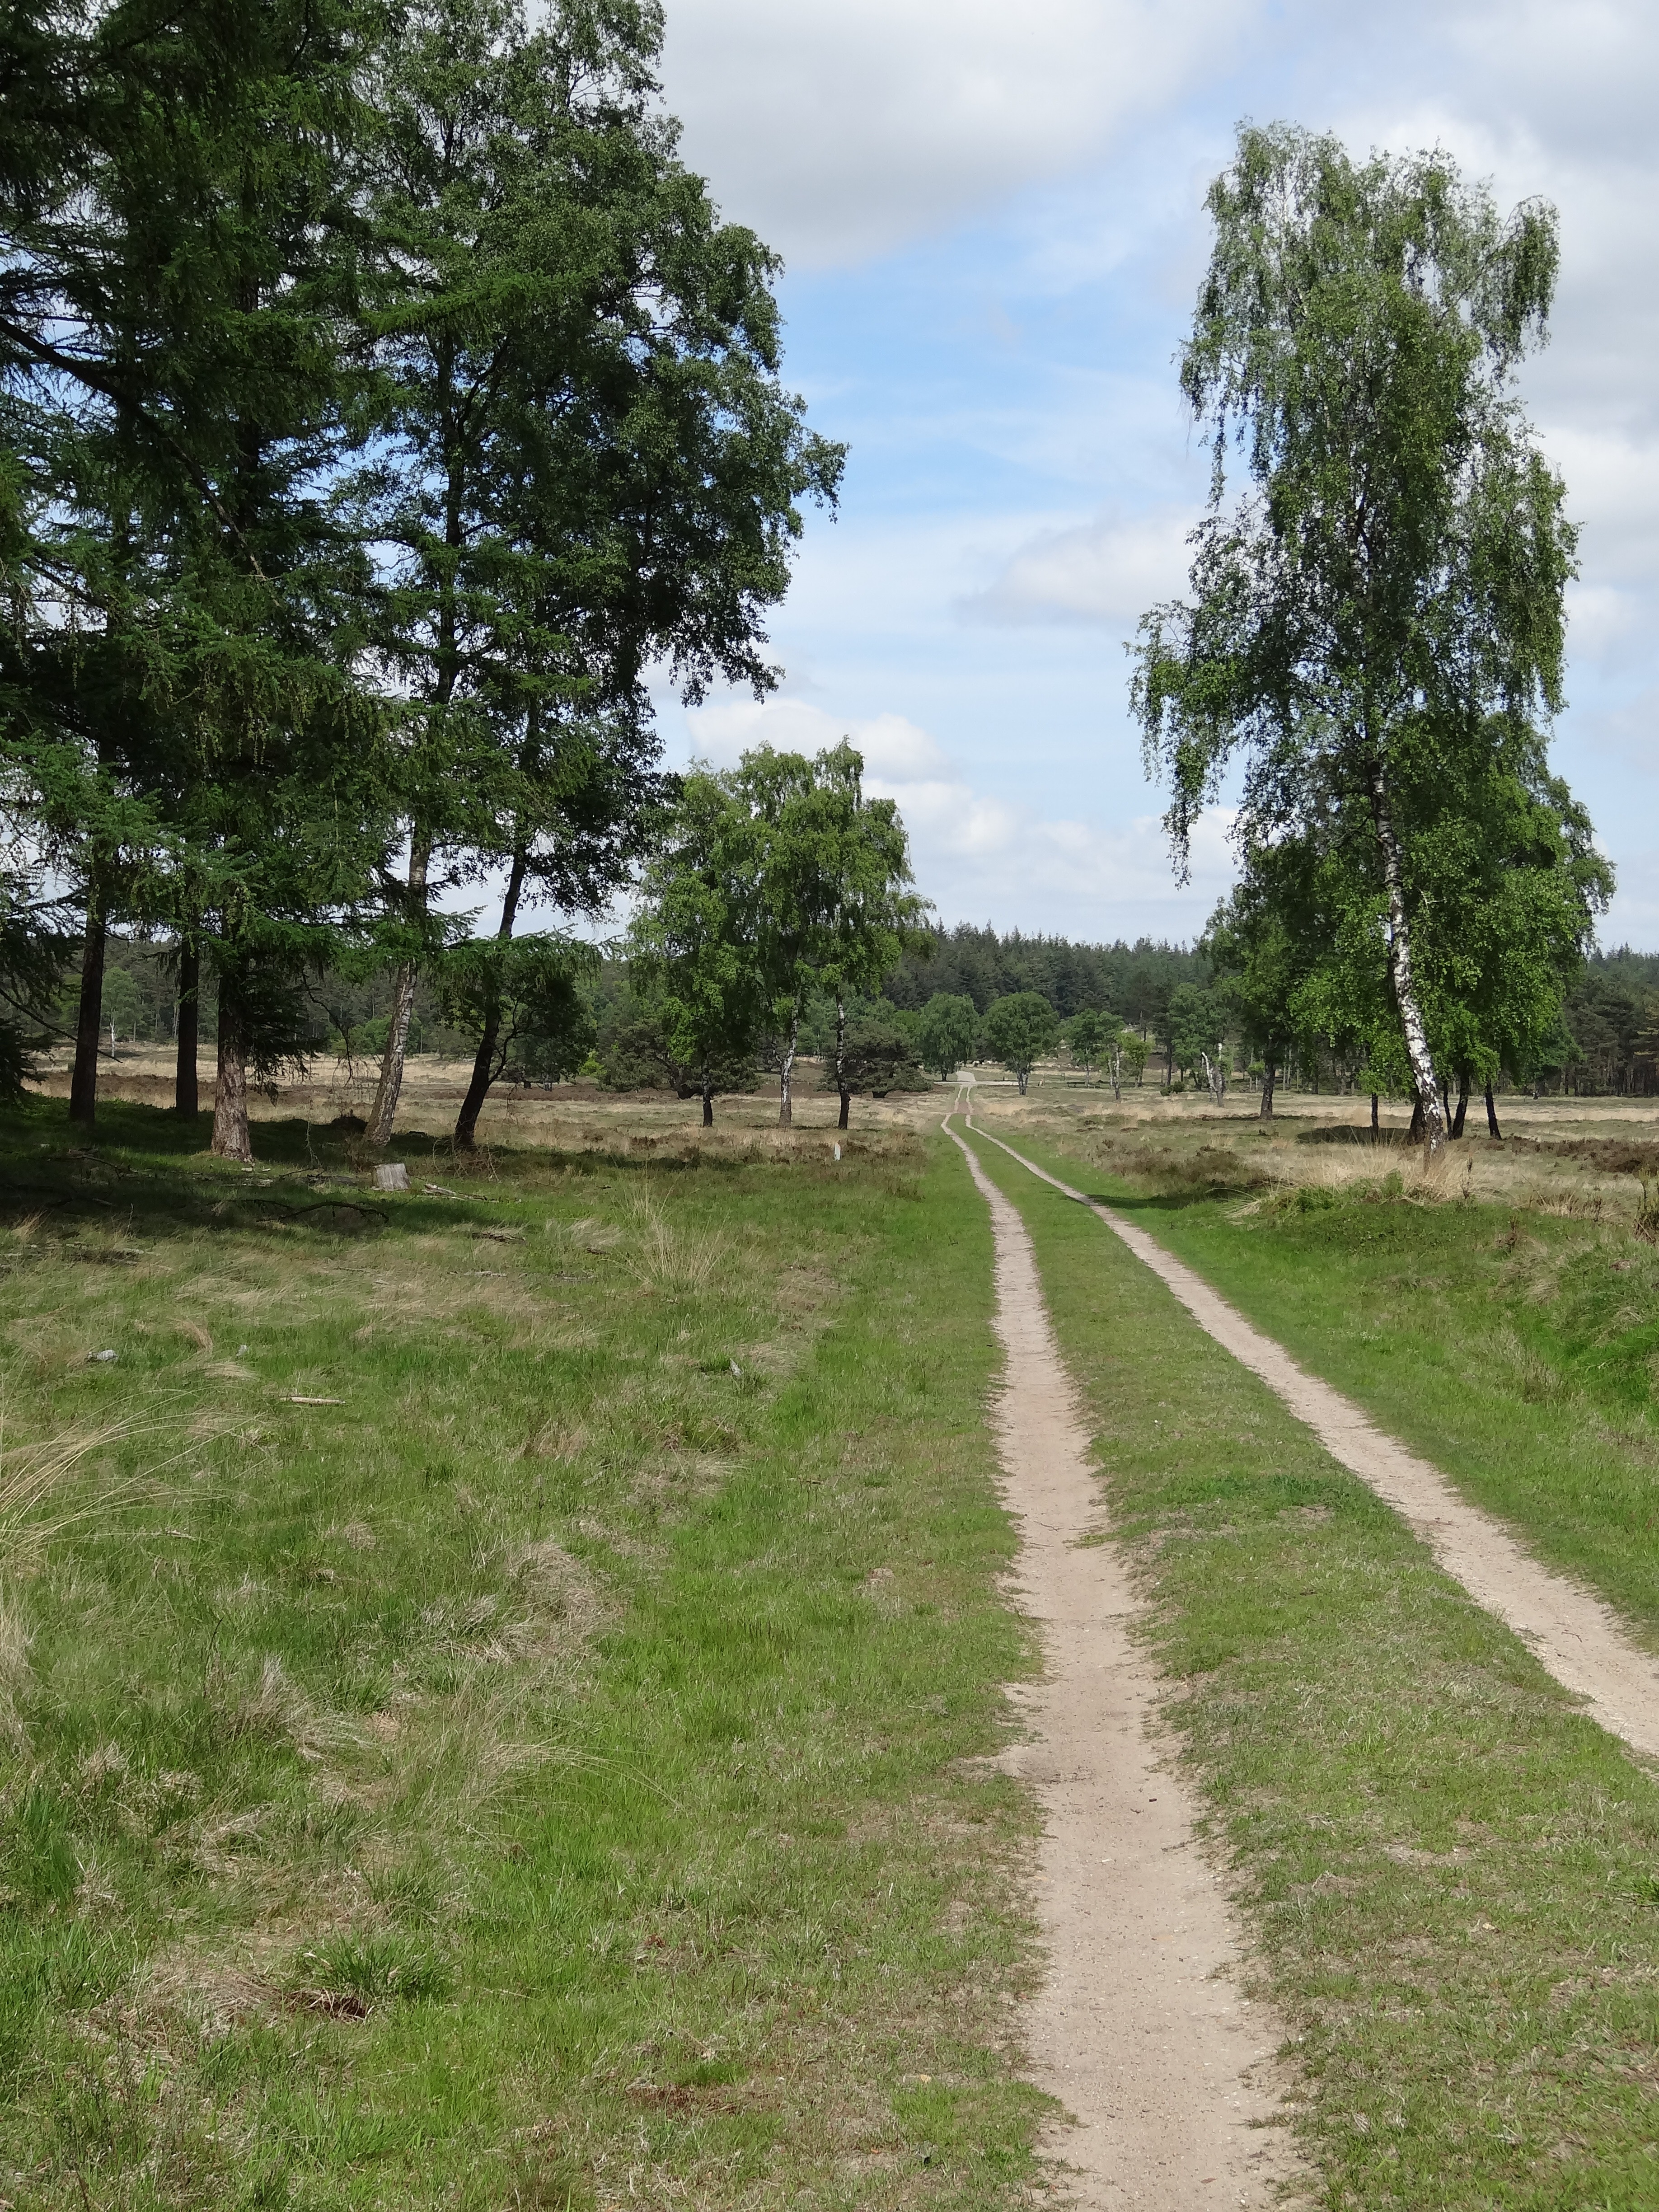
tree, nature, forest, grass, trail, lawn, meadow, spring, pasture, waterway, trees, ecosystem, rural area, woody plant, land lot